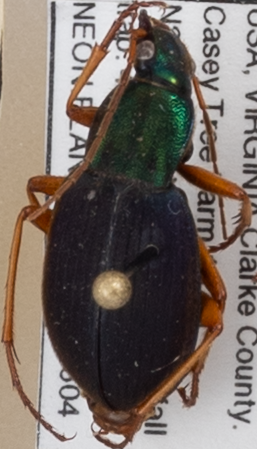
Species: Chlaenius aestivus
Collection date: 2019-06-04 04:00:00
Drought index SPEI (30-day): -0.9
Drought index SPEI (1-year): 2.09
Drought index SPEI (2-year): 2.09